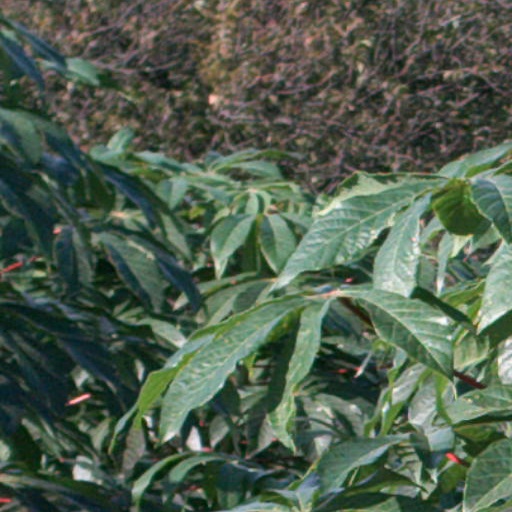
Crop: cassava